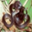
Label: snake